National and Providence Worsted Mills

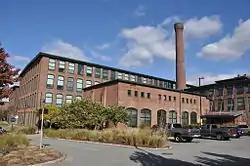

The Rising Sun Mill, formerly the National and Providence Worsted Mills, are a historic textile mill complex located at 166 Valley Street in Providence, Rhode Island. The complex consists of thirteen brick and stone structures, ranging in height from one to four stories, located on the banks of the Woonasquatucket River in the Olneyville neighborhood of the city. Most of them were built between 1880 and 1890, with a small number from 1907 and later. The National and Providence Company and its successors operated here from 1881 into the 1950s, a time period when Providence was a leading manufacturer of worsted wool material.